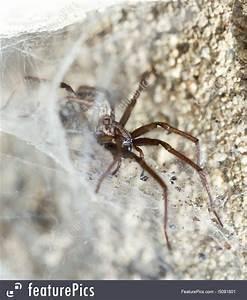
spider